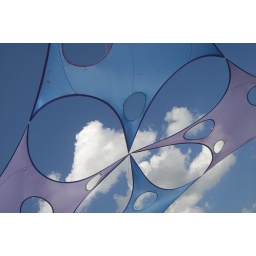
under a purple and blue sky